Battle of Uclés (1809)

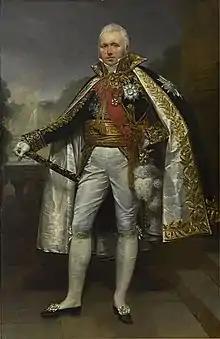
Claude Perrin Victor

The month of December saw General of Division Laurent Gouvion Saint-Cyr drub the Spanish forces of Captain General Juan Miguel de Vives y Feliu at the Battle of Molins de Rey while Marshal Jean Lannes began the Second Siege of Zaragoza. With Napoleon and his main field army away chasing Moore, the Imperial troops holding Madrid were too weak to mount any offensives. In total, there were 28,000 infantry, 8,000 cavalry, and 90 guns in Marshal Claude Perrin Victor's I Corps, Marshal François Joseph Lefebvre's IV Corps, and the cavalry divisions of Generals of Division Antoine Lasalle, Marie Victor de Latour-Maubourg, and Édouard Jean Baptiste Milhaud. Not counted was King Joseph's Royal Guard consisting of four battalions and one cavalry regiment of Frenchmen plus two small regiments of Spanish deserters.